Describe the emotion expressed in this image:  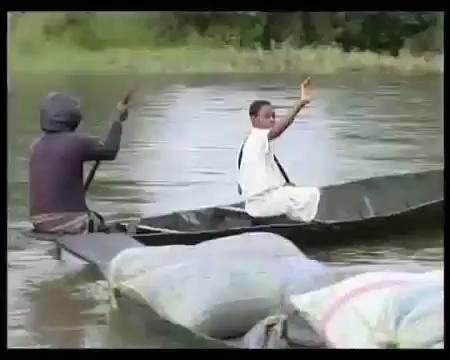
This person displays Fear, valence and arousal with low intensity.